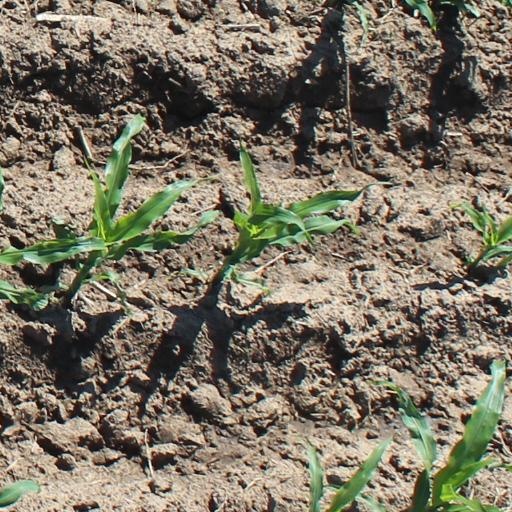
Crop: maize; corn